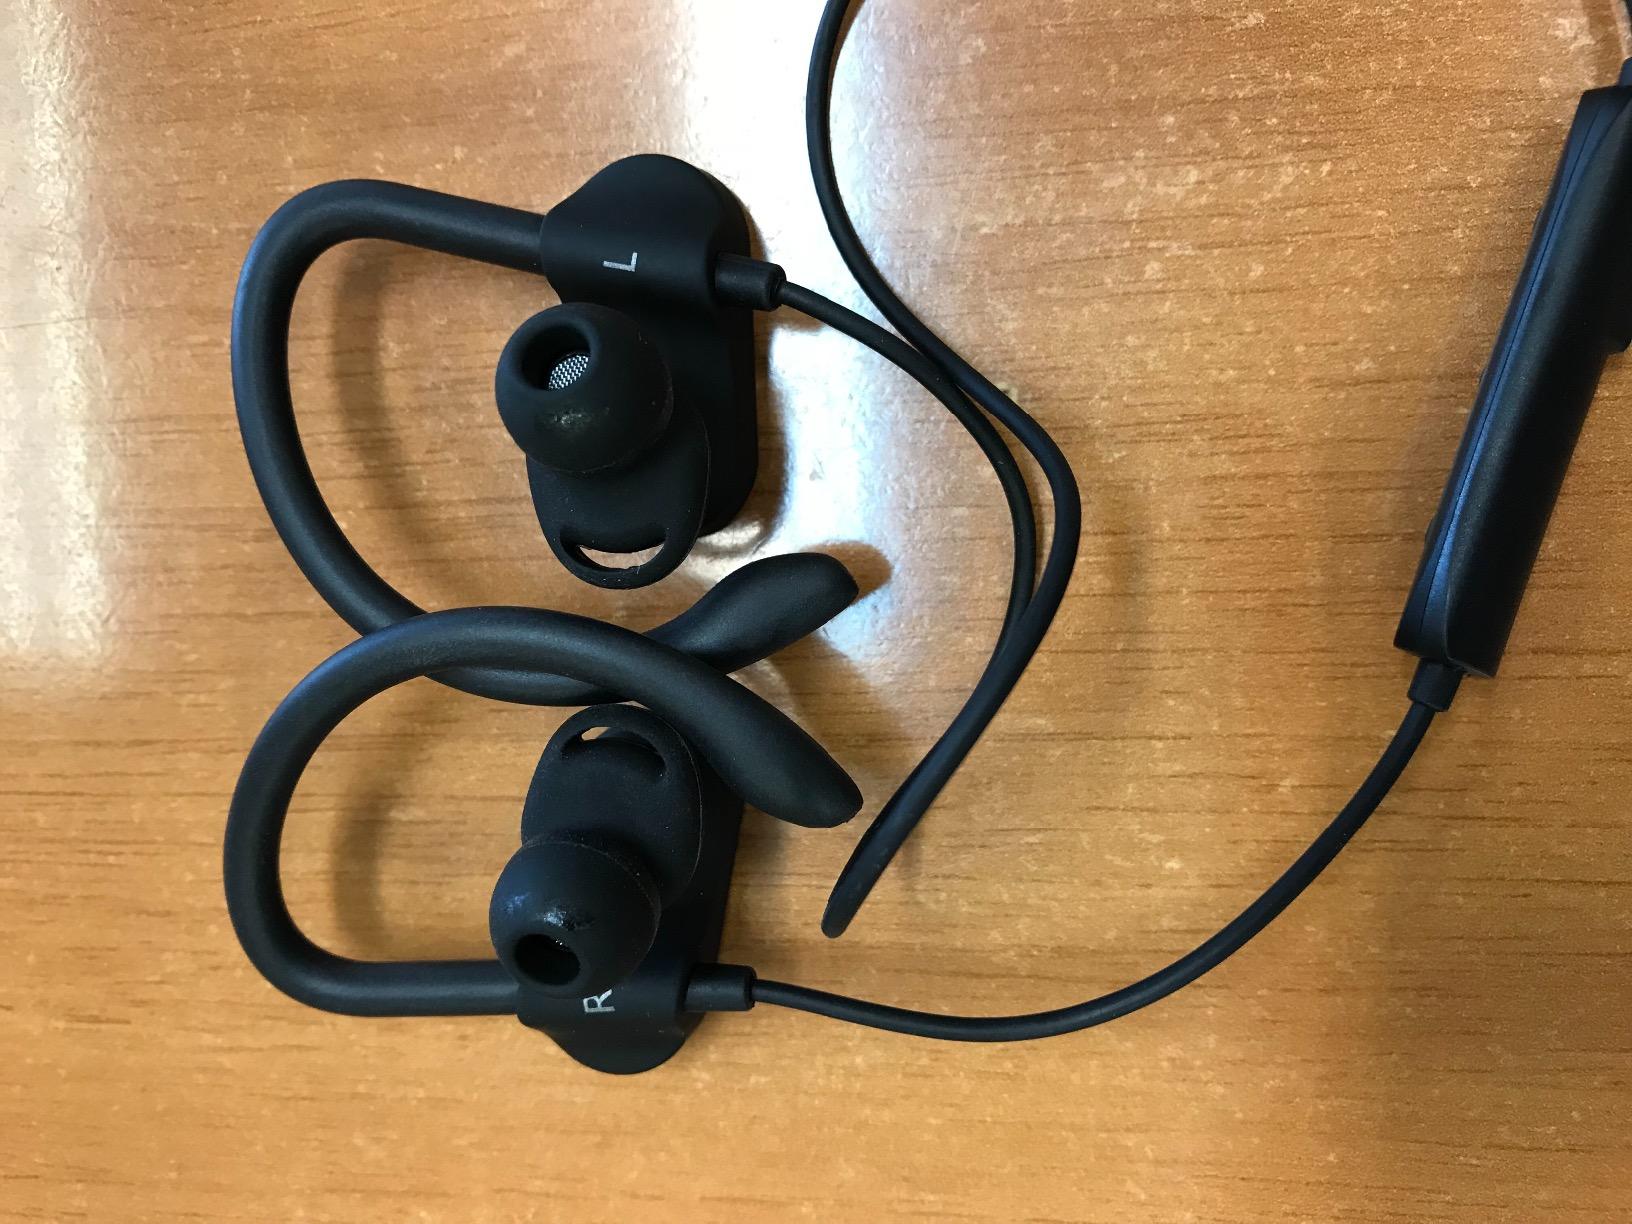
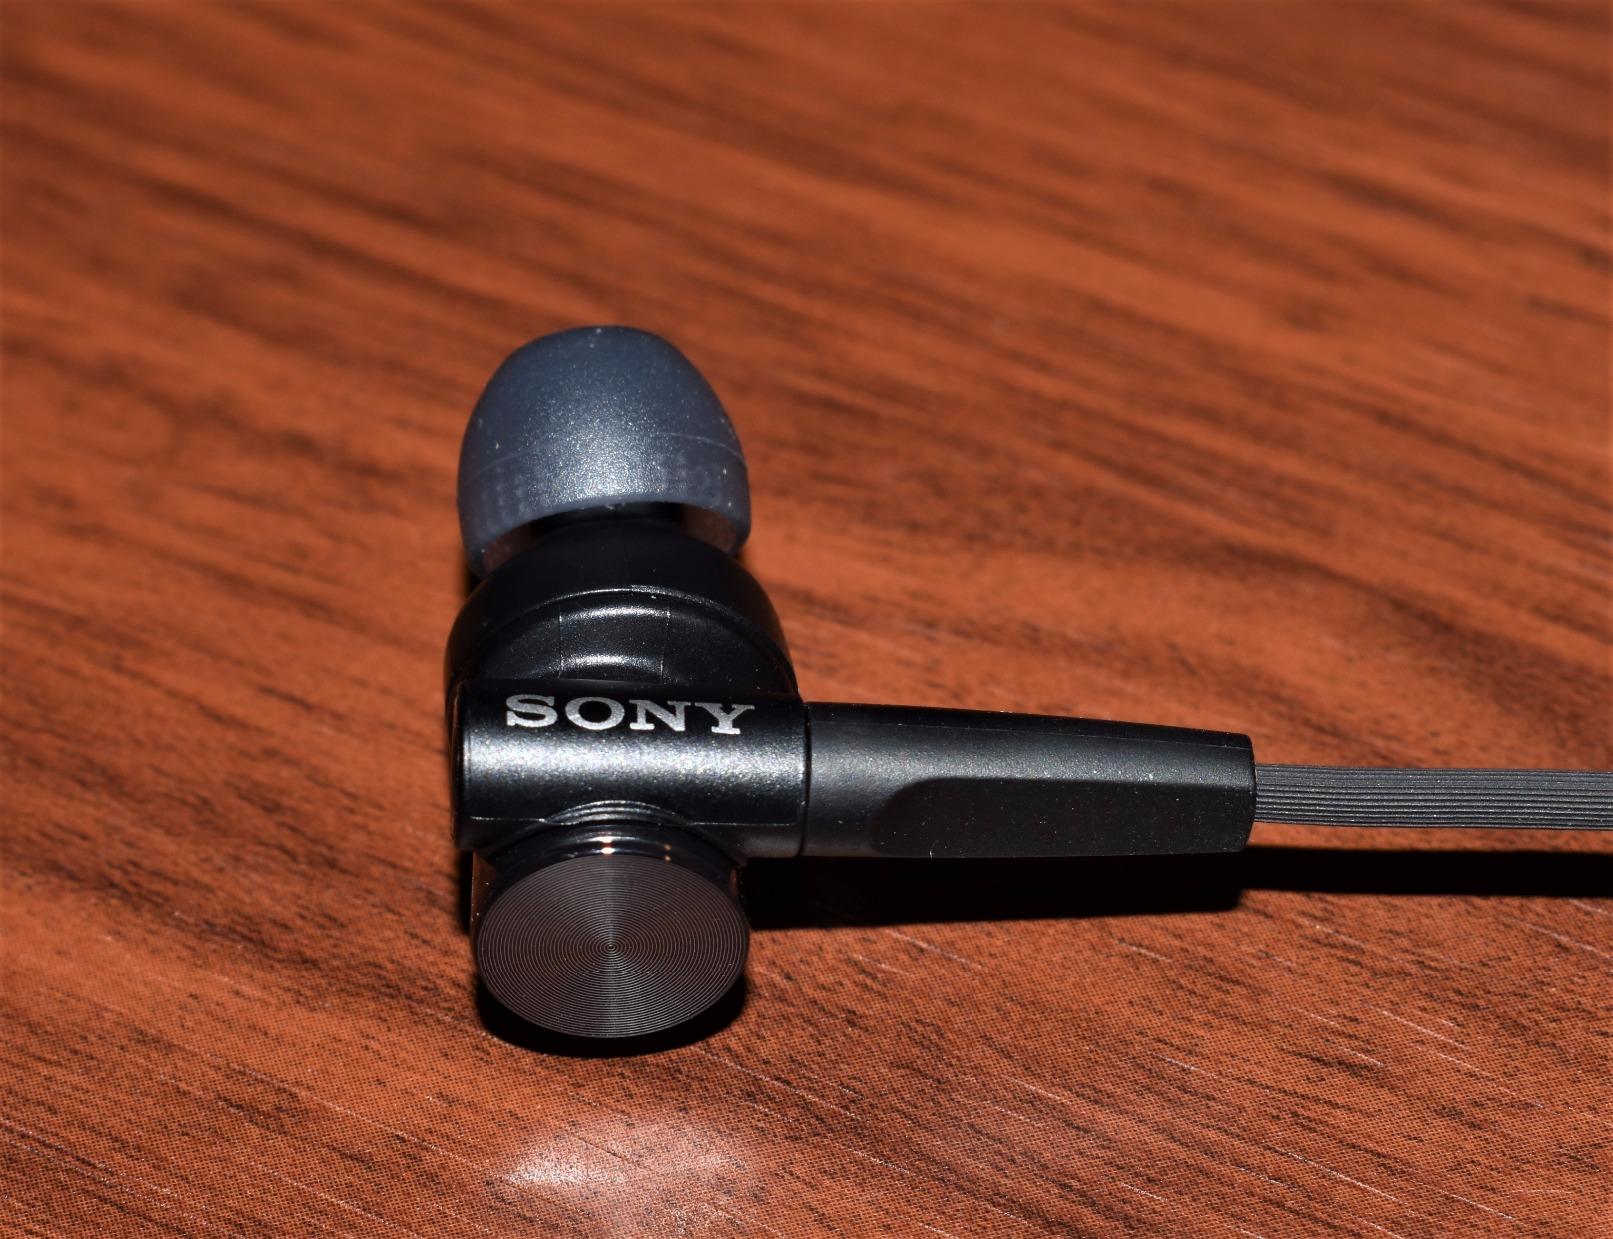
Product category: headphones
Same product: no